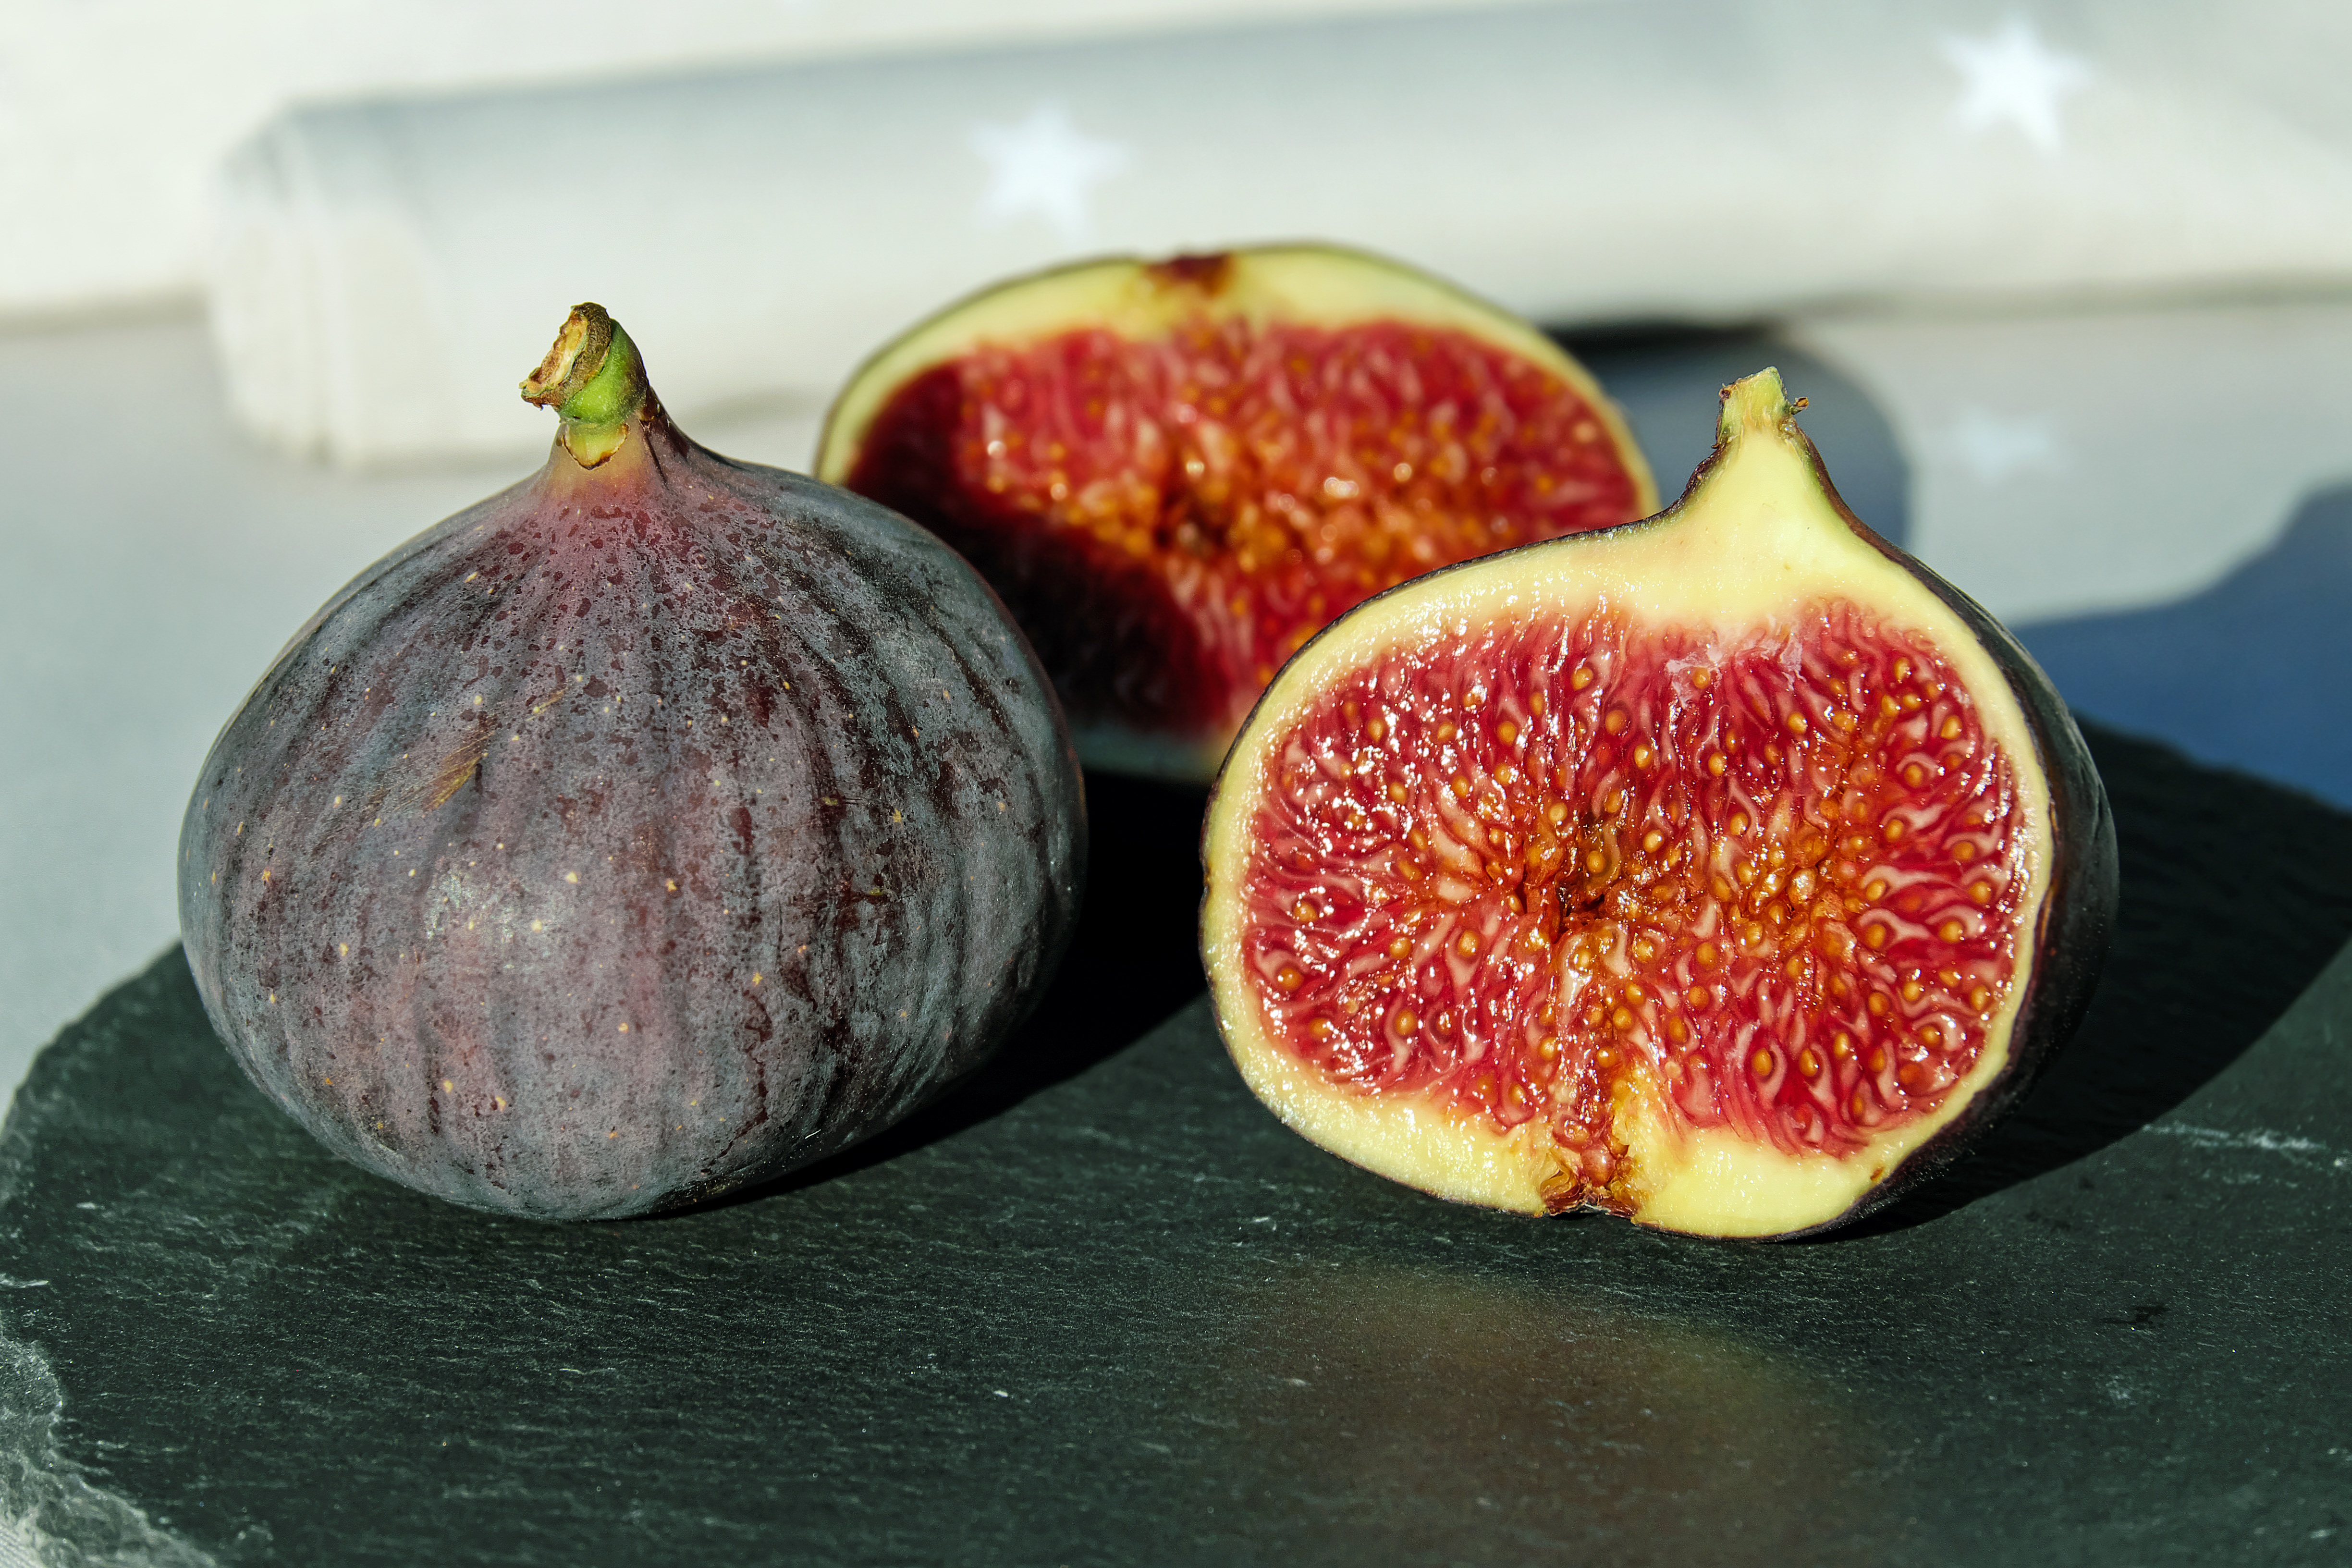
plant, fruit, sweet, ripe, food, produce, delicious, fruit tree, fruits, figs, flowering plant, real coward, common fig, land plant